Religion in Colombia

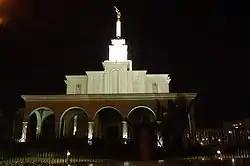
Bogotá Latter-Day Saints Temple

Although the government does not keep official statistics on religious affiliation, a 2010 limited survey found